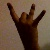
The image shows a hand gesture representing the number 8 in Indian Sign Language.